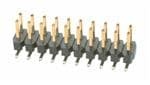
517-951280-2520-ARPR
Headers & Wire Housings 80P PIN STRP HDR 2R STRT SMT 10U AU
Brand: 3M Electronic Solutions Division
Category: Electronics > Circuit Boards & Components > Circuit Board Accessories